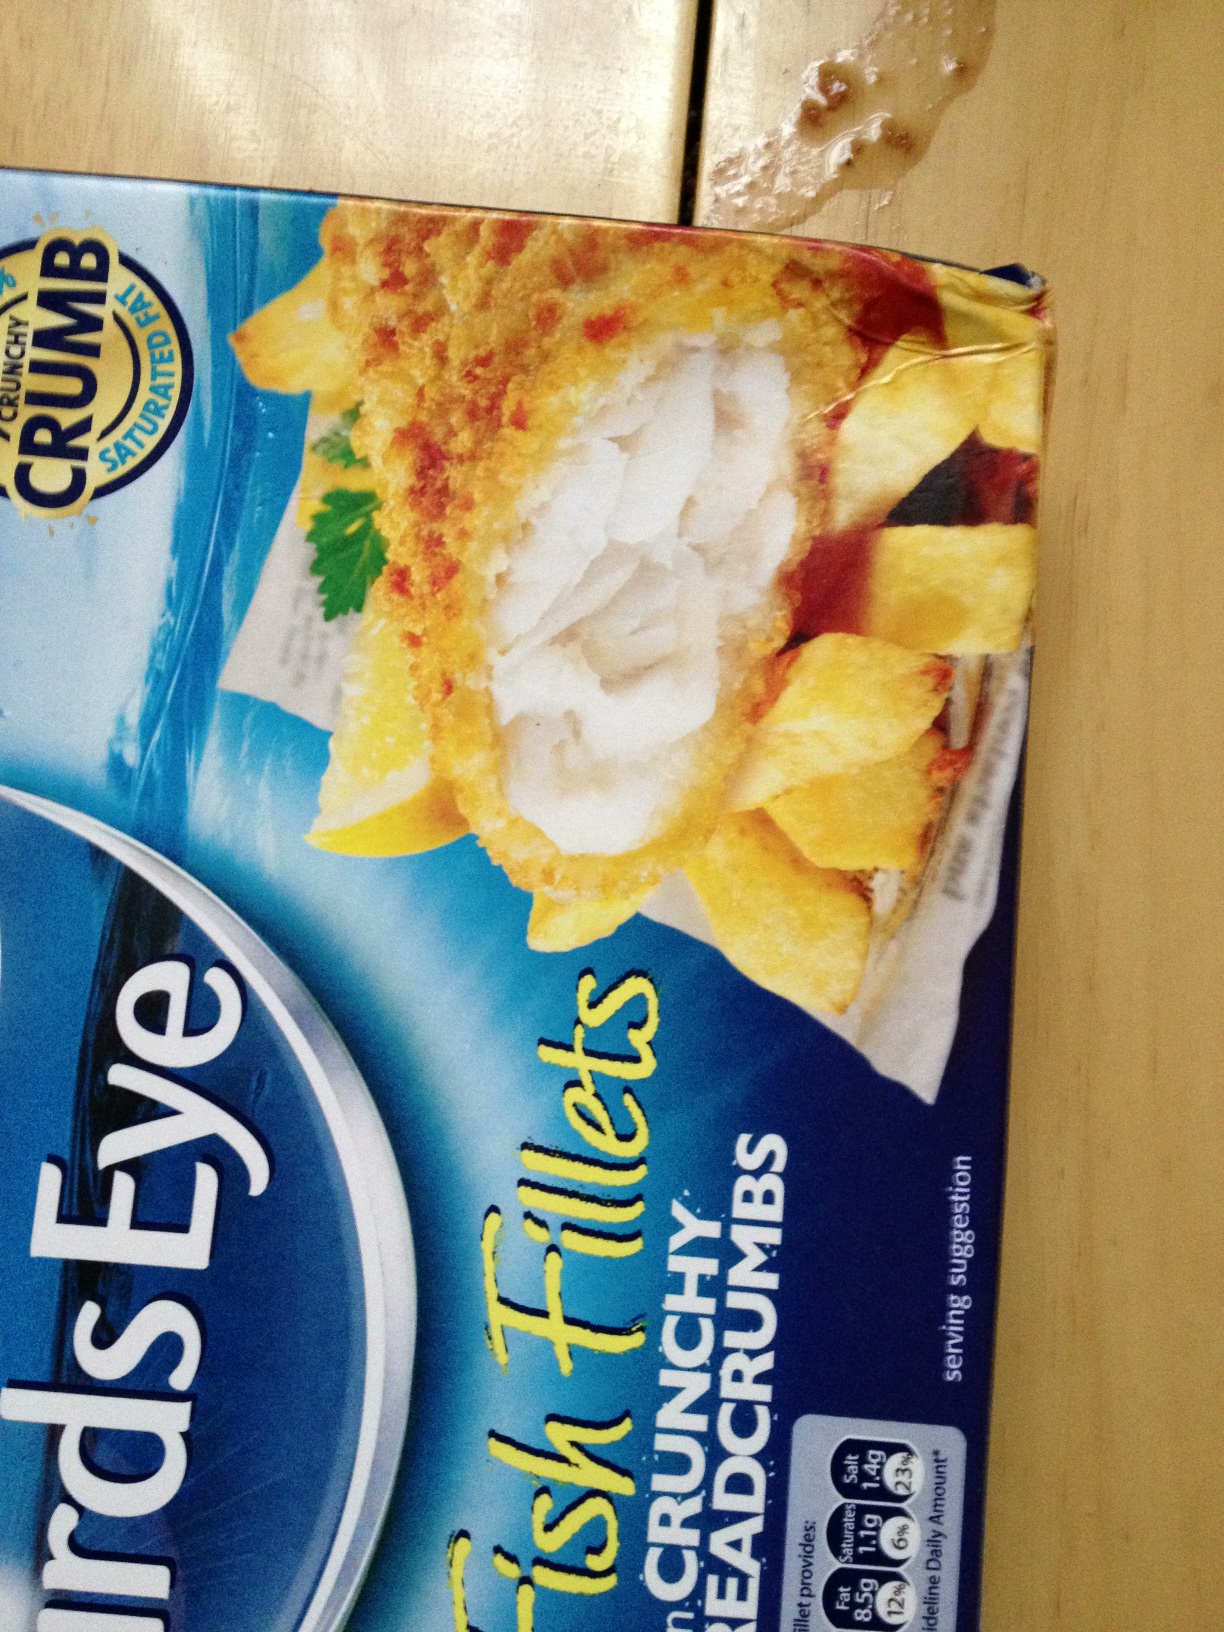Question: Hello, please tell me what is in this box? Thank you.
Answer: fish fillets